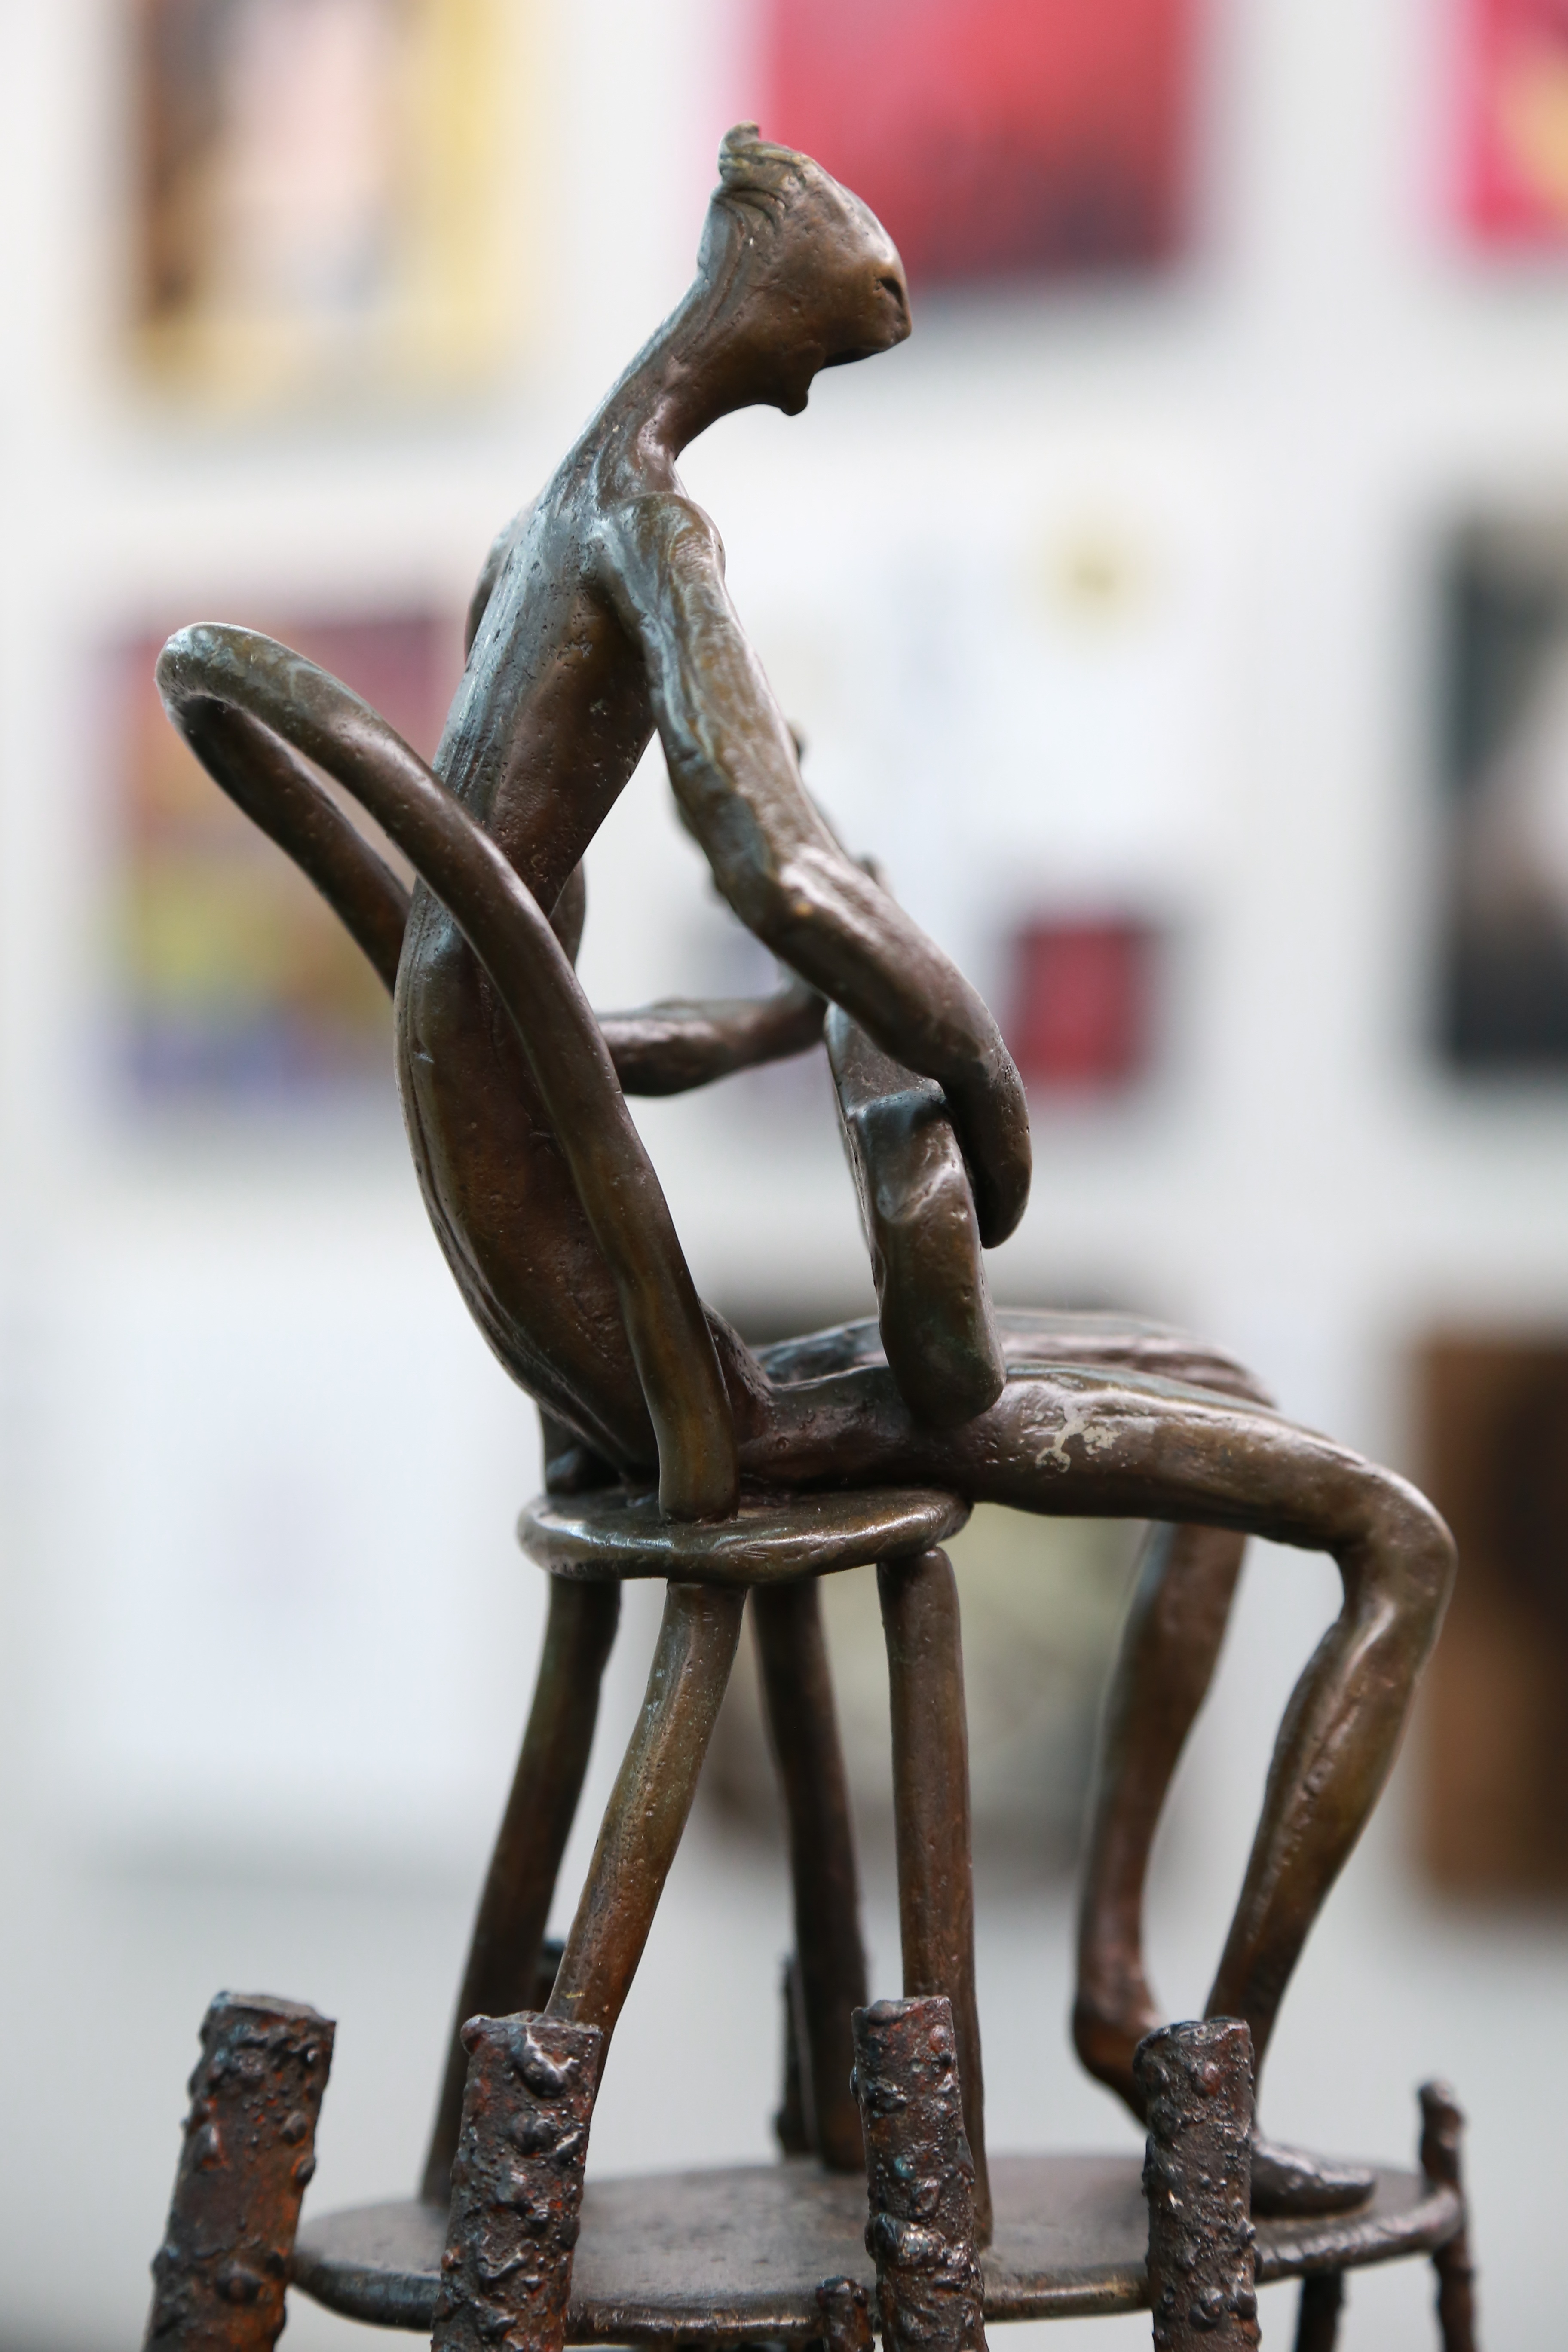
people, wood, chair, monument, statue, metal, sculpture, art, single, figurine, bronze, iron, bronze sculpture